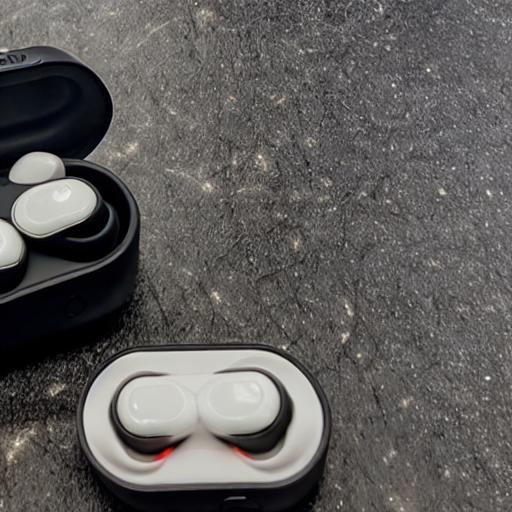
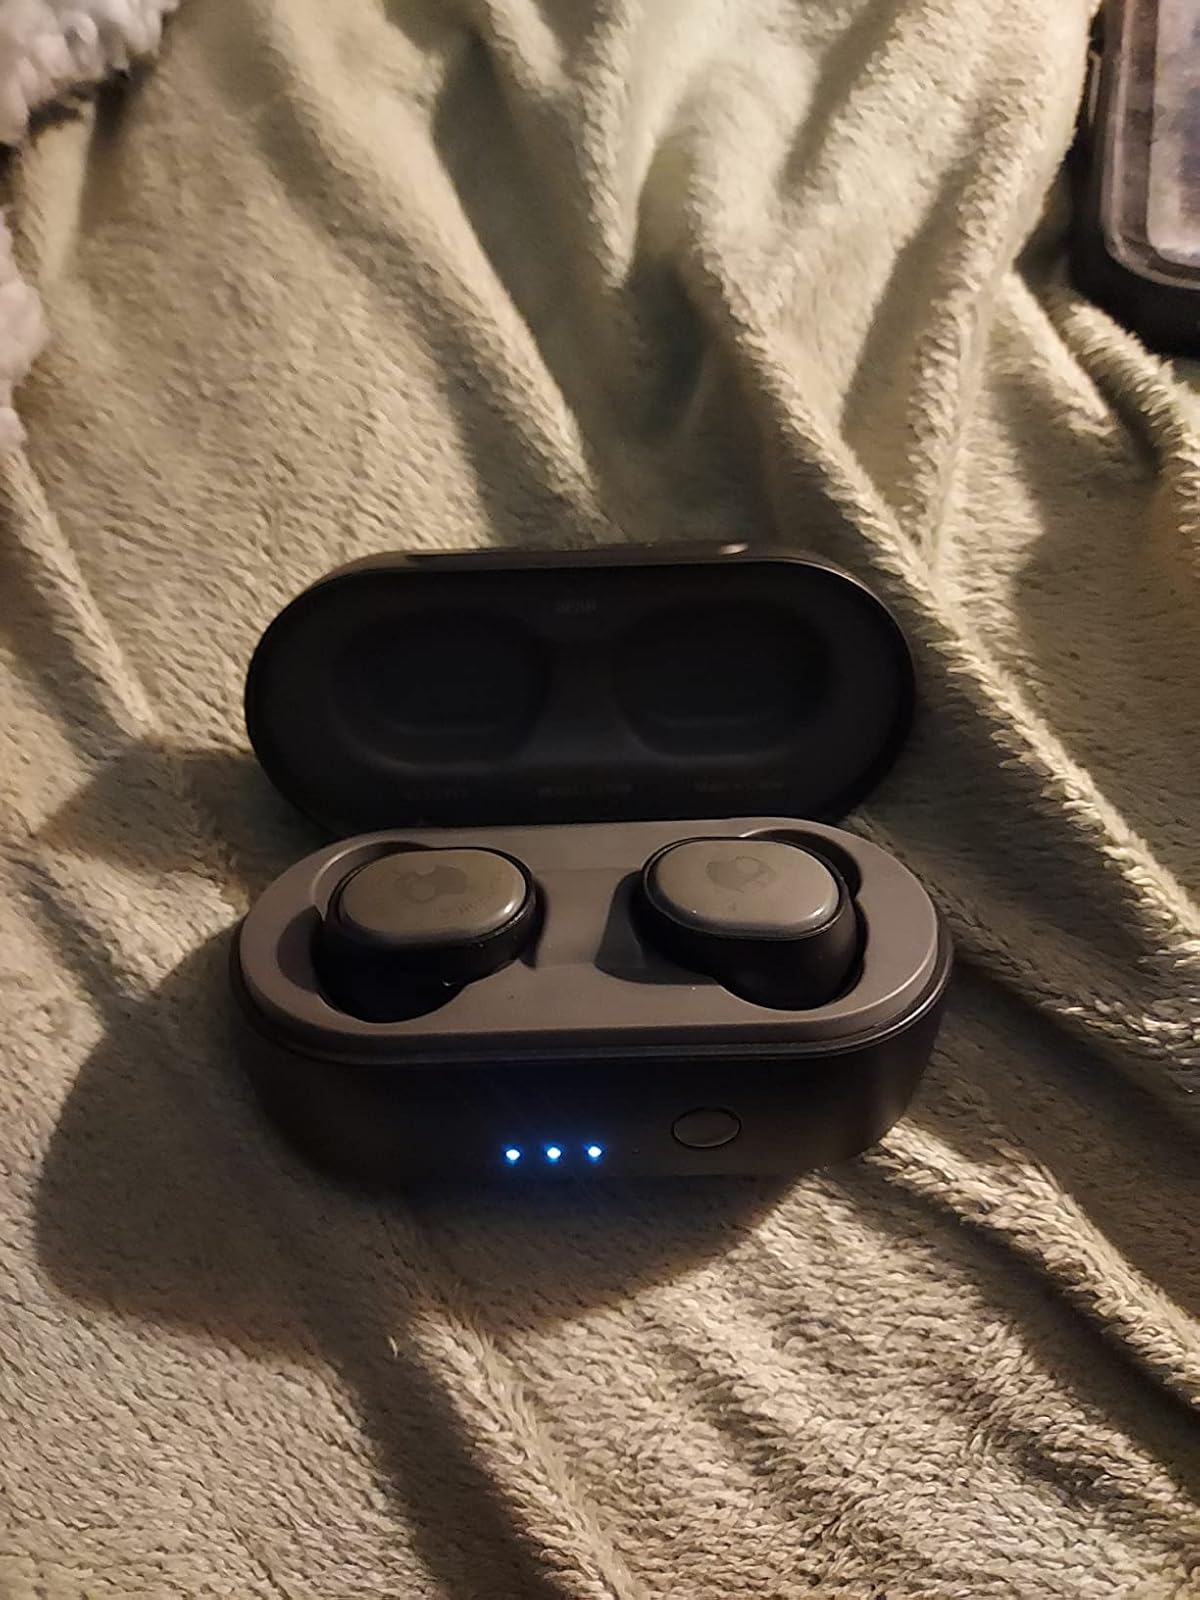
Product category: earbuds
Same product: no